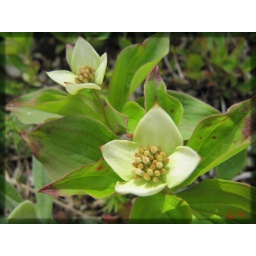
Was out for a walk in the forest last week took Picture of theses wild flowers